Charles Strick

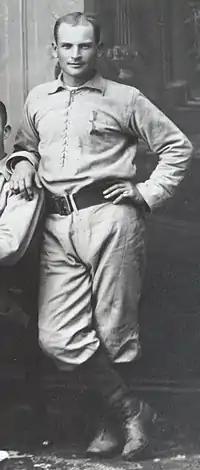
Strick in 1882

Charles Ernest Strick (September 15, 1858 – November 18, 1933) was an American catcher in Major League Baseball. He played for the 1882 Louisville Eclipse.